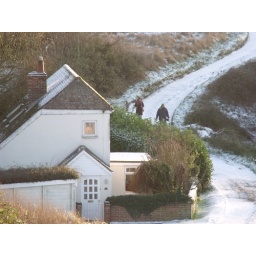
Some of the houses at the top of the hill have the best views in Oxfordshire.